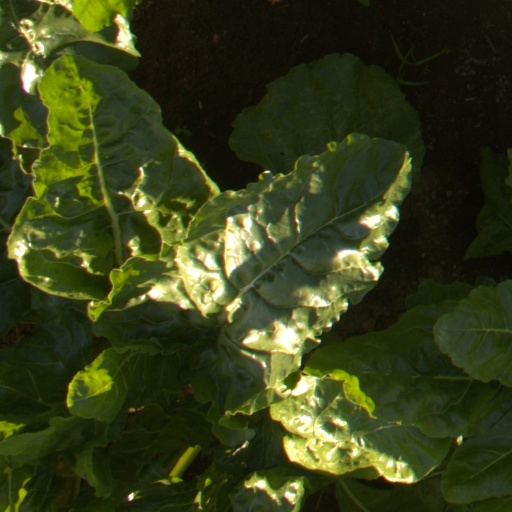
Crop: sugar beet